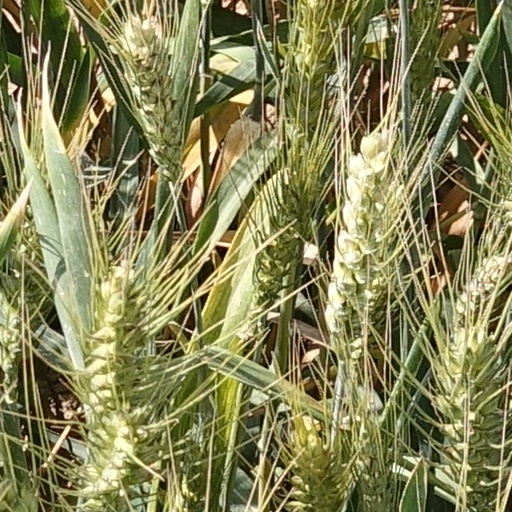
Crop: wheat